José Tagle

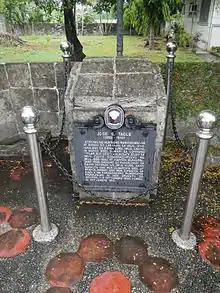
House and marker at Imus, Cavite

He was married to Isabel Bella and they had three children: Agustina Tagle-Ramirez, Veronica Tagle-Gordon and José Tagle Jr. Veronica Tagle married John Jacob Gordon, an American who was stationed at Subic Naval Base. They had a child named James L. Gordon, the former mayor of Olongapo City.